Tuczna

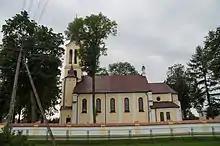
Church of St. Anna in Tuczna

Tuczna is a village in Biała Podlaska County, Lublin Voivodeship, in eastern Poland. It is the seat of the gmina (administrative district) called Gmina Tuczna. It lies approximately south-east of Biała Podlaska and north-east of the regional capital Lublin.